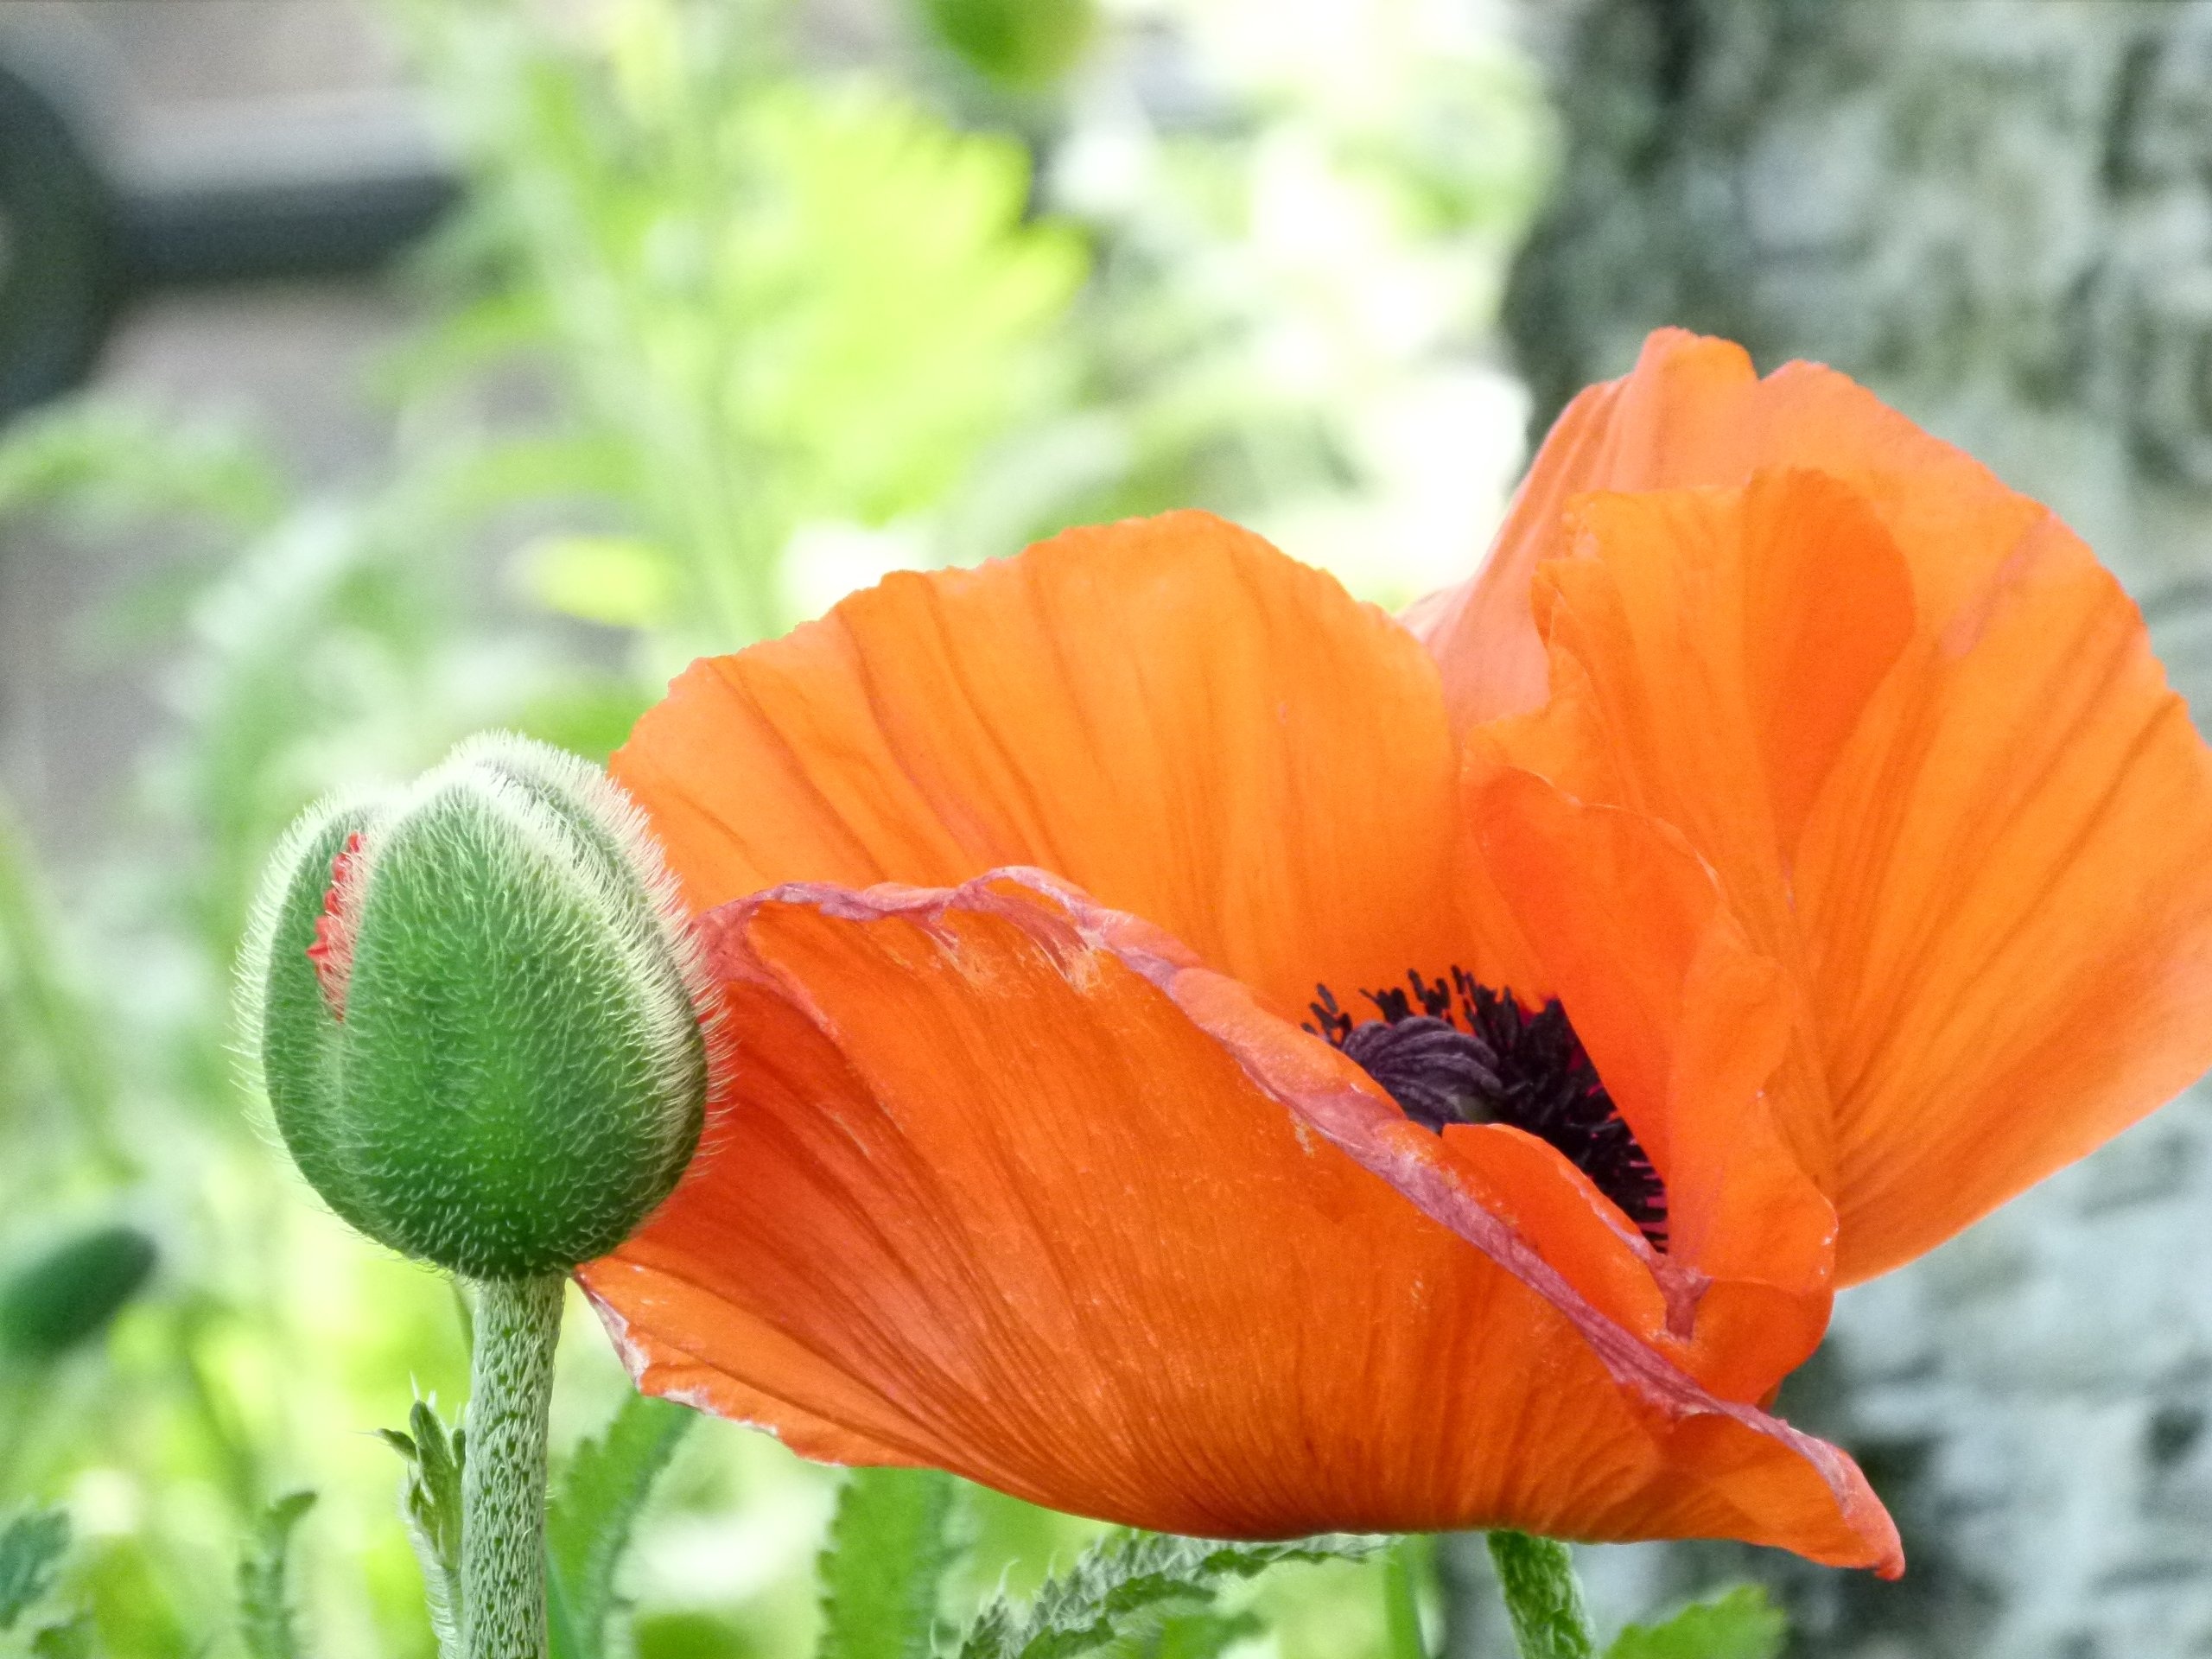
nature, blossom, plant, field, leaf, flower, petal, bloom, summer, floral, wild, rural, spring, red, colourful, natural, fresh, botany, blooming, garden, flora, wildflower, bright, poppy, poppies, blossoming, coquelicot, macro photography, flowering plant, poppy bud, eschscholzia californica, poppy bloom, red petal poppy, poppy seed head, land plant, poppy family